Chiavenna

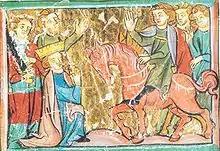
Barbarossa kneeling in front of Henry the Lion, "Sächsische Weltchronik" (13th century)

Chiavenna is crowned by a ruined castle, once an important strategic point, and the seat of the counts who ruled the valley from the time of the Goths till 1194, when the district was handed over to the Bishops of Chur. In medieval times, the "castello" served as a residence of local counts controlling the Alpine passes in the north and east. The Hohenstaufen emperor Frederick Barbarossa first crossed Septimer Pass on his Italian campaign of 1163/64. It was in Chiavenna, where in 1176 he met with his Welf cousin, the Saxon duke Henry the Lion. He allegedly fell on his knees to implore Henry's aid against the cities of the Lombard League, however, the duke refused. Two years later, the forces of the Chur bishops advanced across the Alpine crest into the Val Bregaglia and by 1194, Chiavenna was incorporated into the Upper Raetian territories of the Duchy of Swabia.